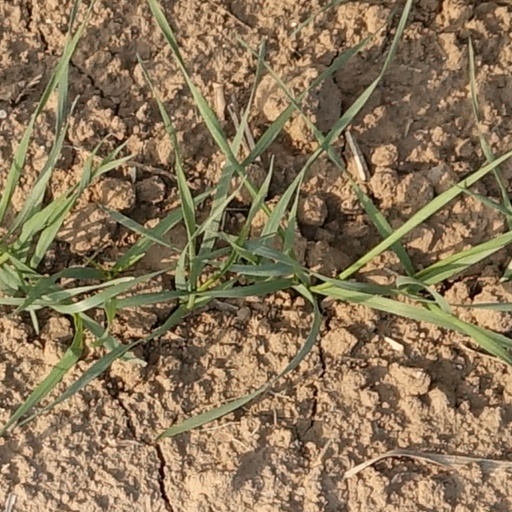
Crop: wheat